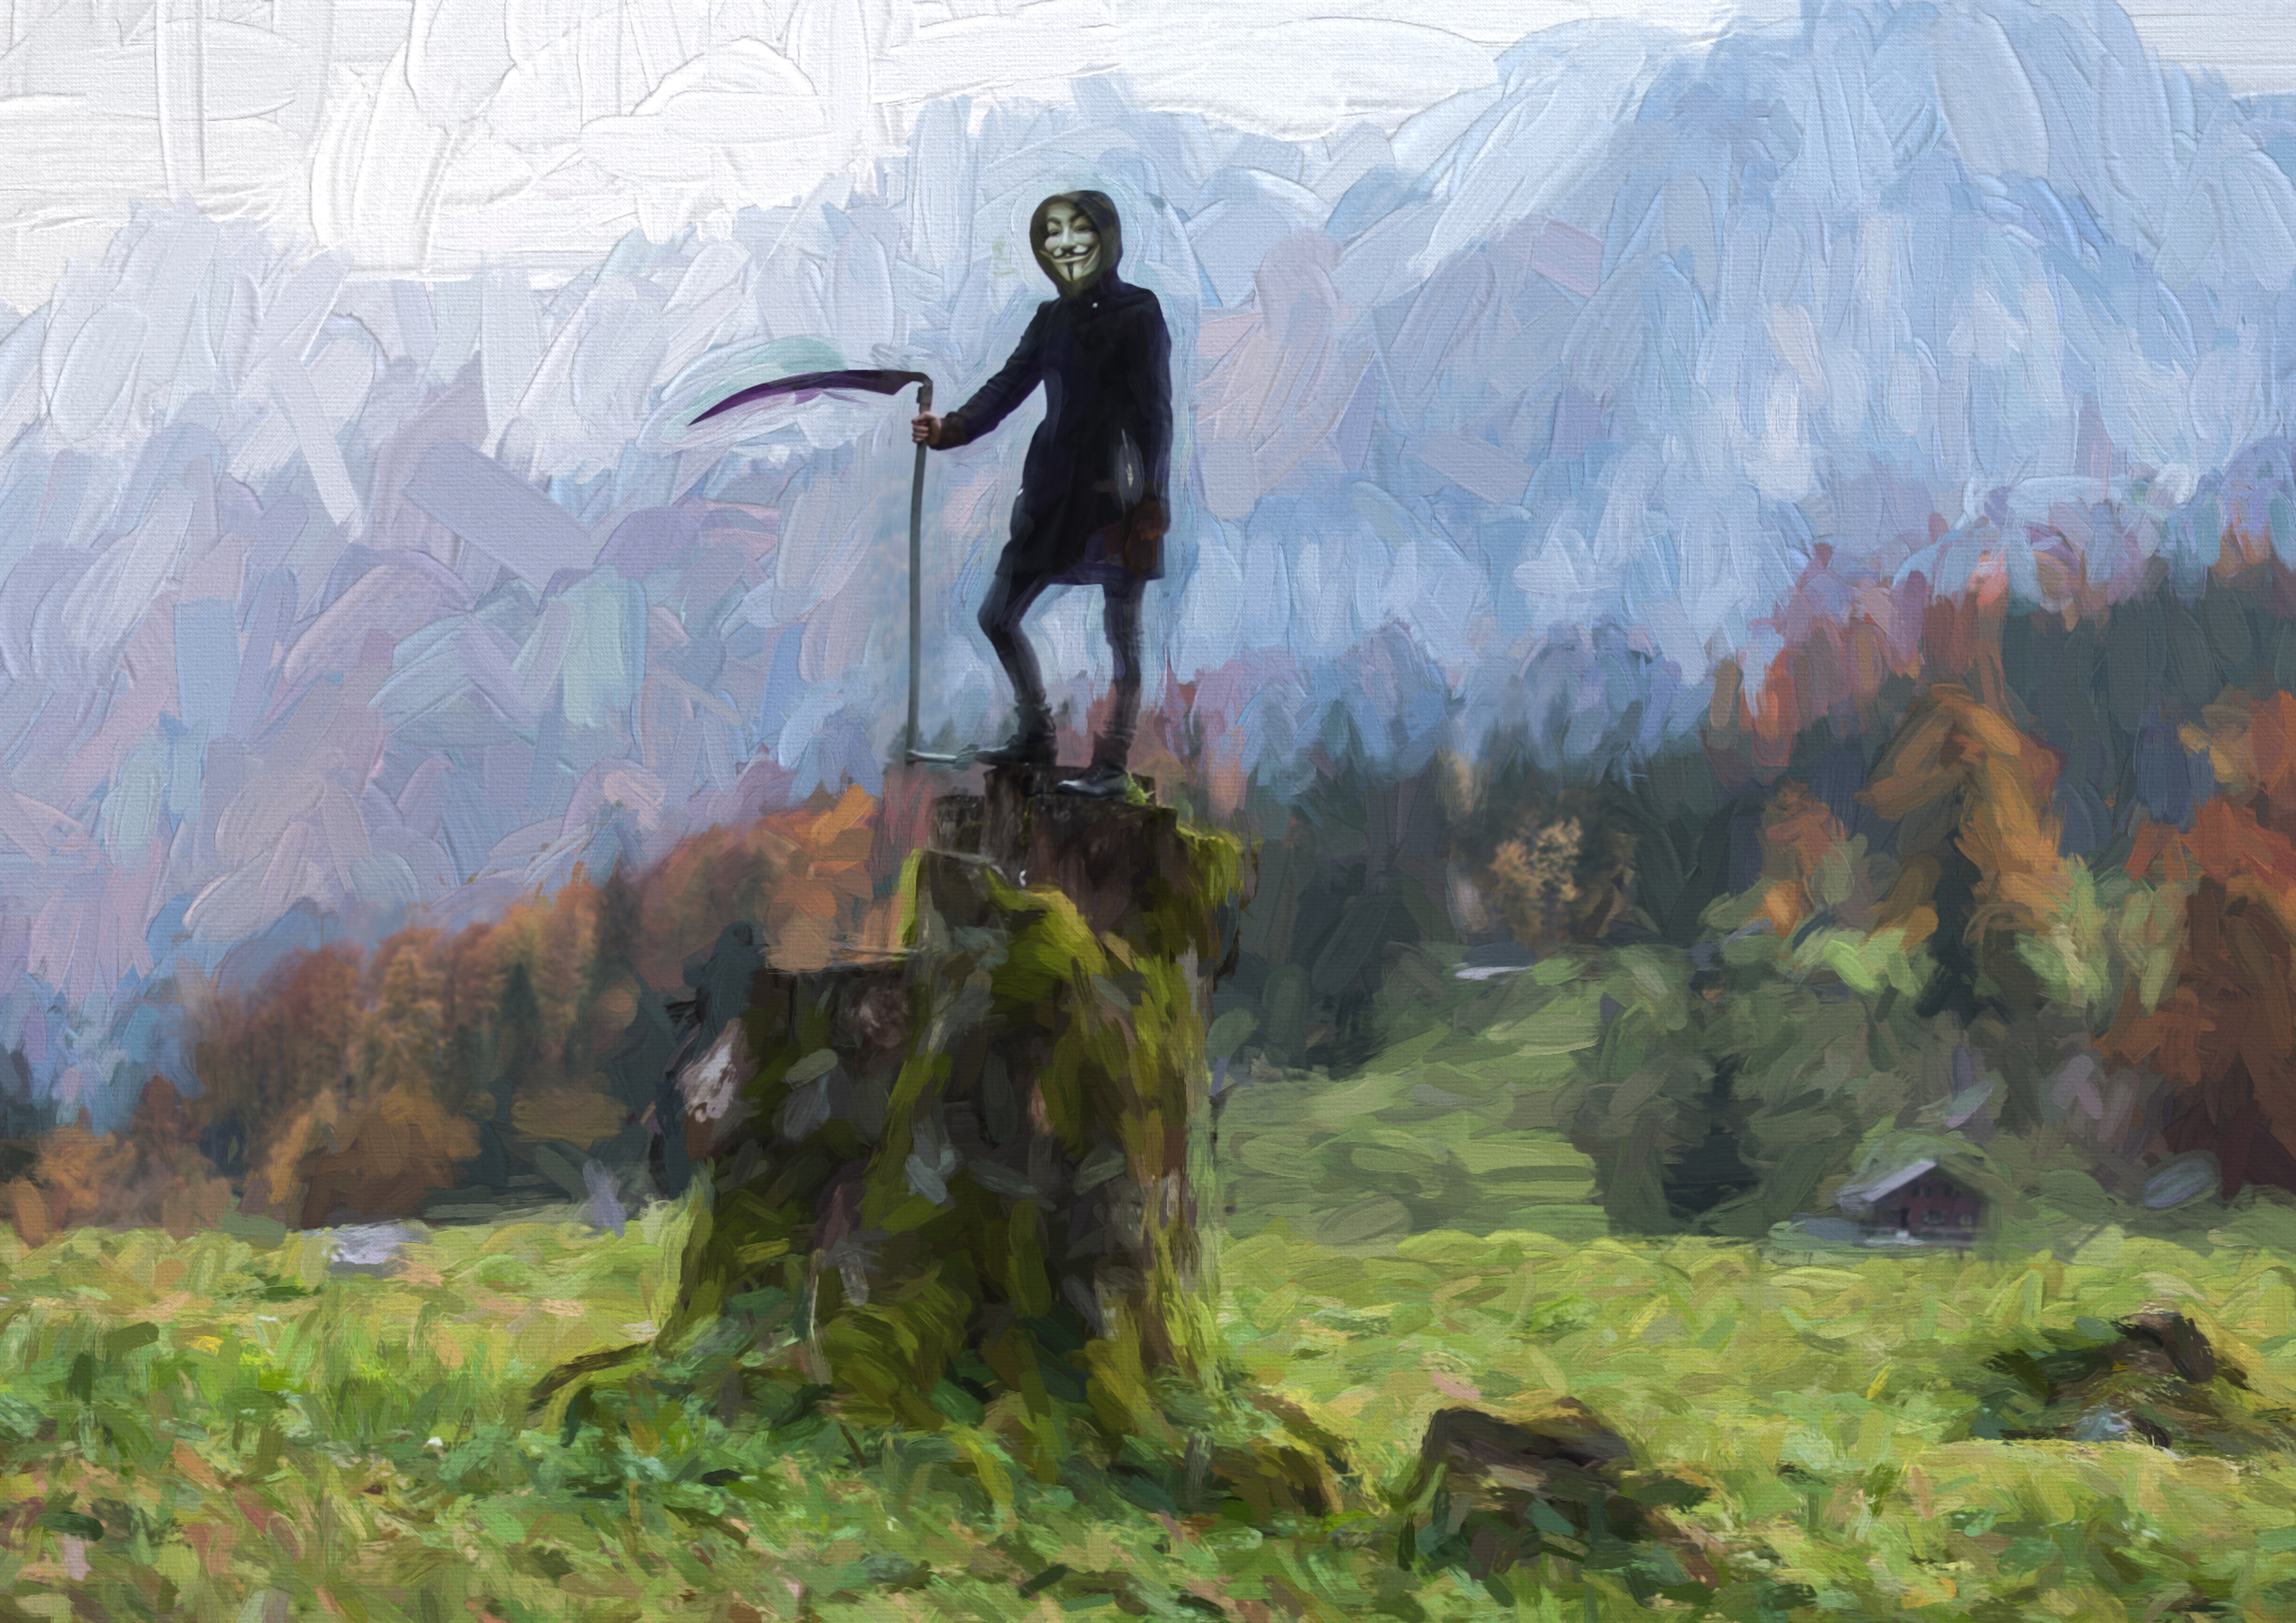
wilderness, mountain, paint, speed, terrain, painting, art, anonymous, evolution, revolution, fx, nwo, screenshot, photogshop